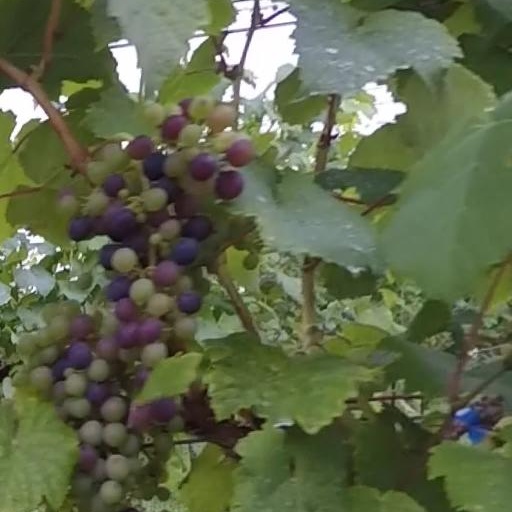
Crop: grape